Agrippina the Elder

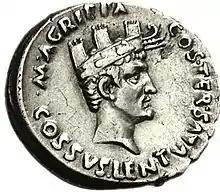
A "denarius" depicting Agrippa wearing a combination of the "corona muralis" and the "corona rostalis".

Marcus Vipsanius Agrippa was an early supporter of Augustus (then "Octavius"). He was a key general in Augustus' armies, commanding troops during the wars against Sextus Pompey and Mark Antony. From early in the emperor's reign, Agrippa was trusted to handle affairs in the eastern provinces and was even given the signet ring of Augustus, who appeared to be on his deathbed in 23BC, a sign that he would become "princeps" were Augustus to die. It is probable that he was to rule until the emperor's nephew, Marcus Claudius Marcellus, came of age. However, Marcellus died that year of an illness that became an epidemic in Rome.